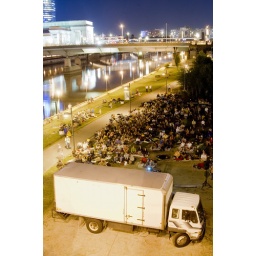
Projected on a box truck by the river